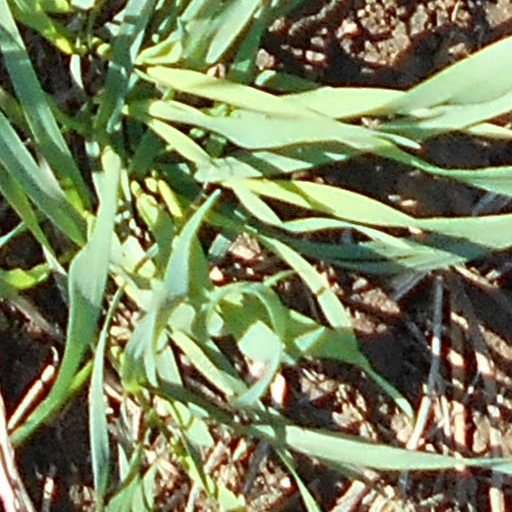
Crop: wheat